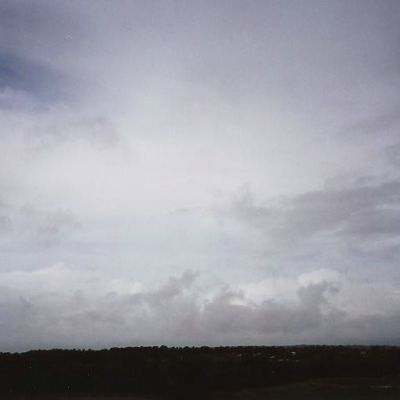
Cloud type: Stratus (St)